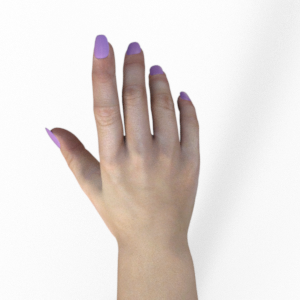
Label: paper